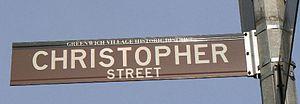
Christopher Street est une voie publique du quartier de Greenwich Village, à Manhattan, dans la ville de New York. Elle est le prolongement de la 9ᵉ rue au croisement de la Sixième Avenue.